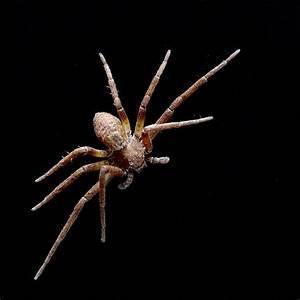
spider